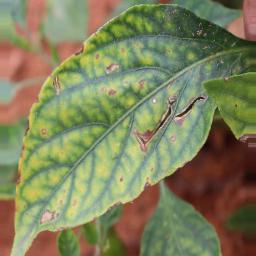
Label: nutritional